Eaton's

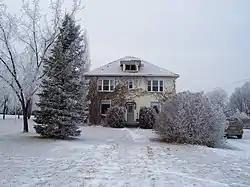
Built in 1917, the Neils Hogenson House was ordered from the Eaton's Catalogue, and sent as a kit. This example is located in Stirling, Alberta.

Eaton's leaves an architectural legacy, primarily through the work of the architecture firm Ross and Macdonald. Eaton's College Street in Toronto, opened in 1930, is a highly regarded Art Deco building, and is currently used as a retail, office and residential complex. The Seventh Floor, occupied by the Eaton Auditorium and the Round Room restaurant, was recently restored and now operates as The Carlu event venue. In 1971, the Eaton's / John Maryon Tower near Eaton's College Street was proposed by Eaton's and a developer named John Maryon, but it was never built.